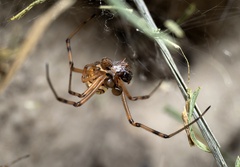
Species: Lactrodectus_hesperus